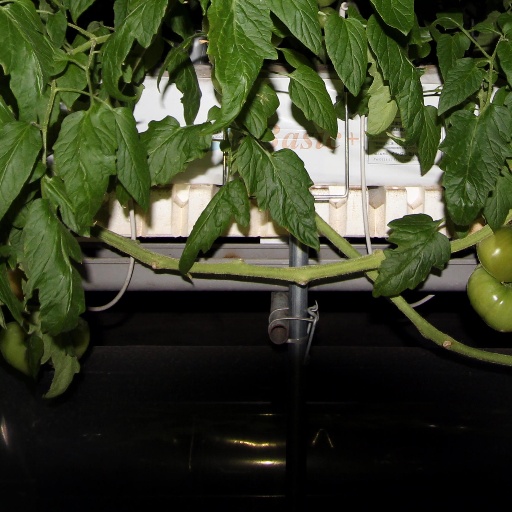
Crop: tomato